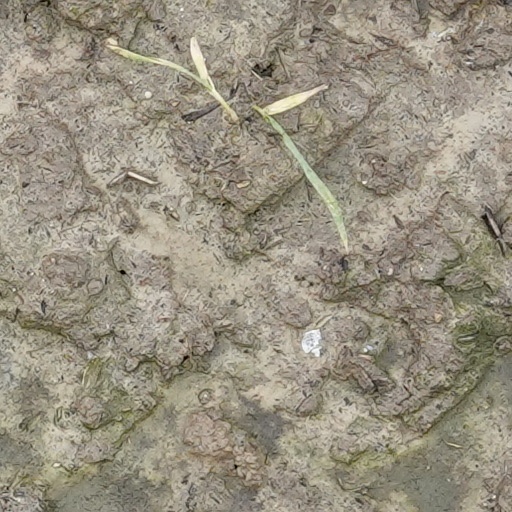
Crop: wheat